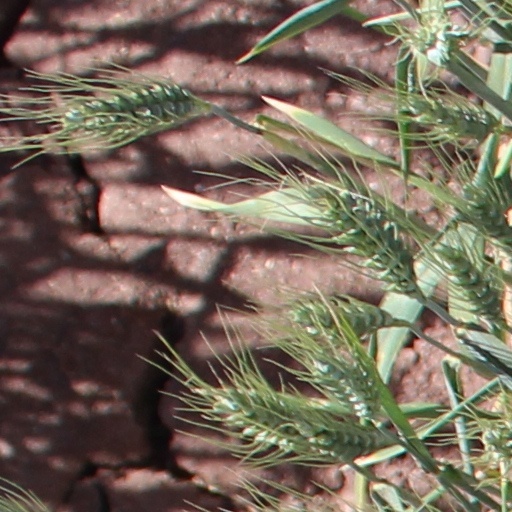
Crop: wheat